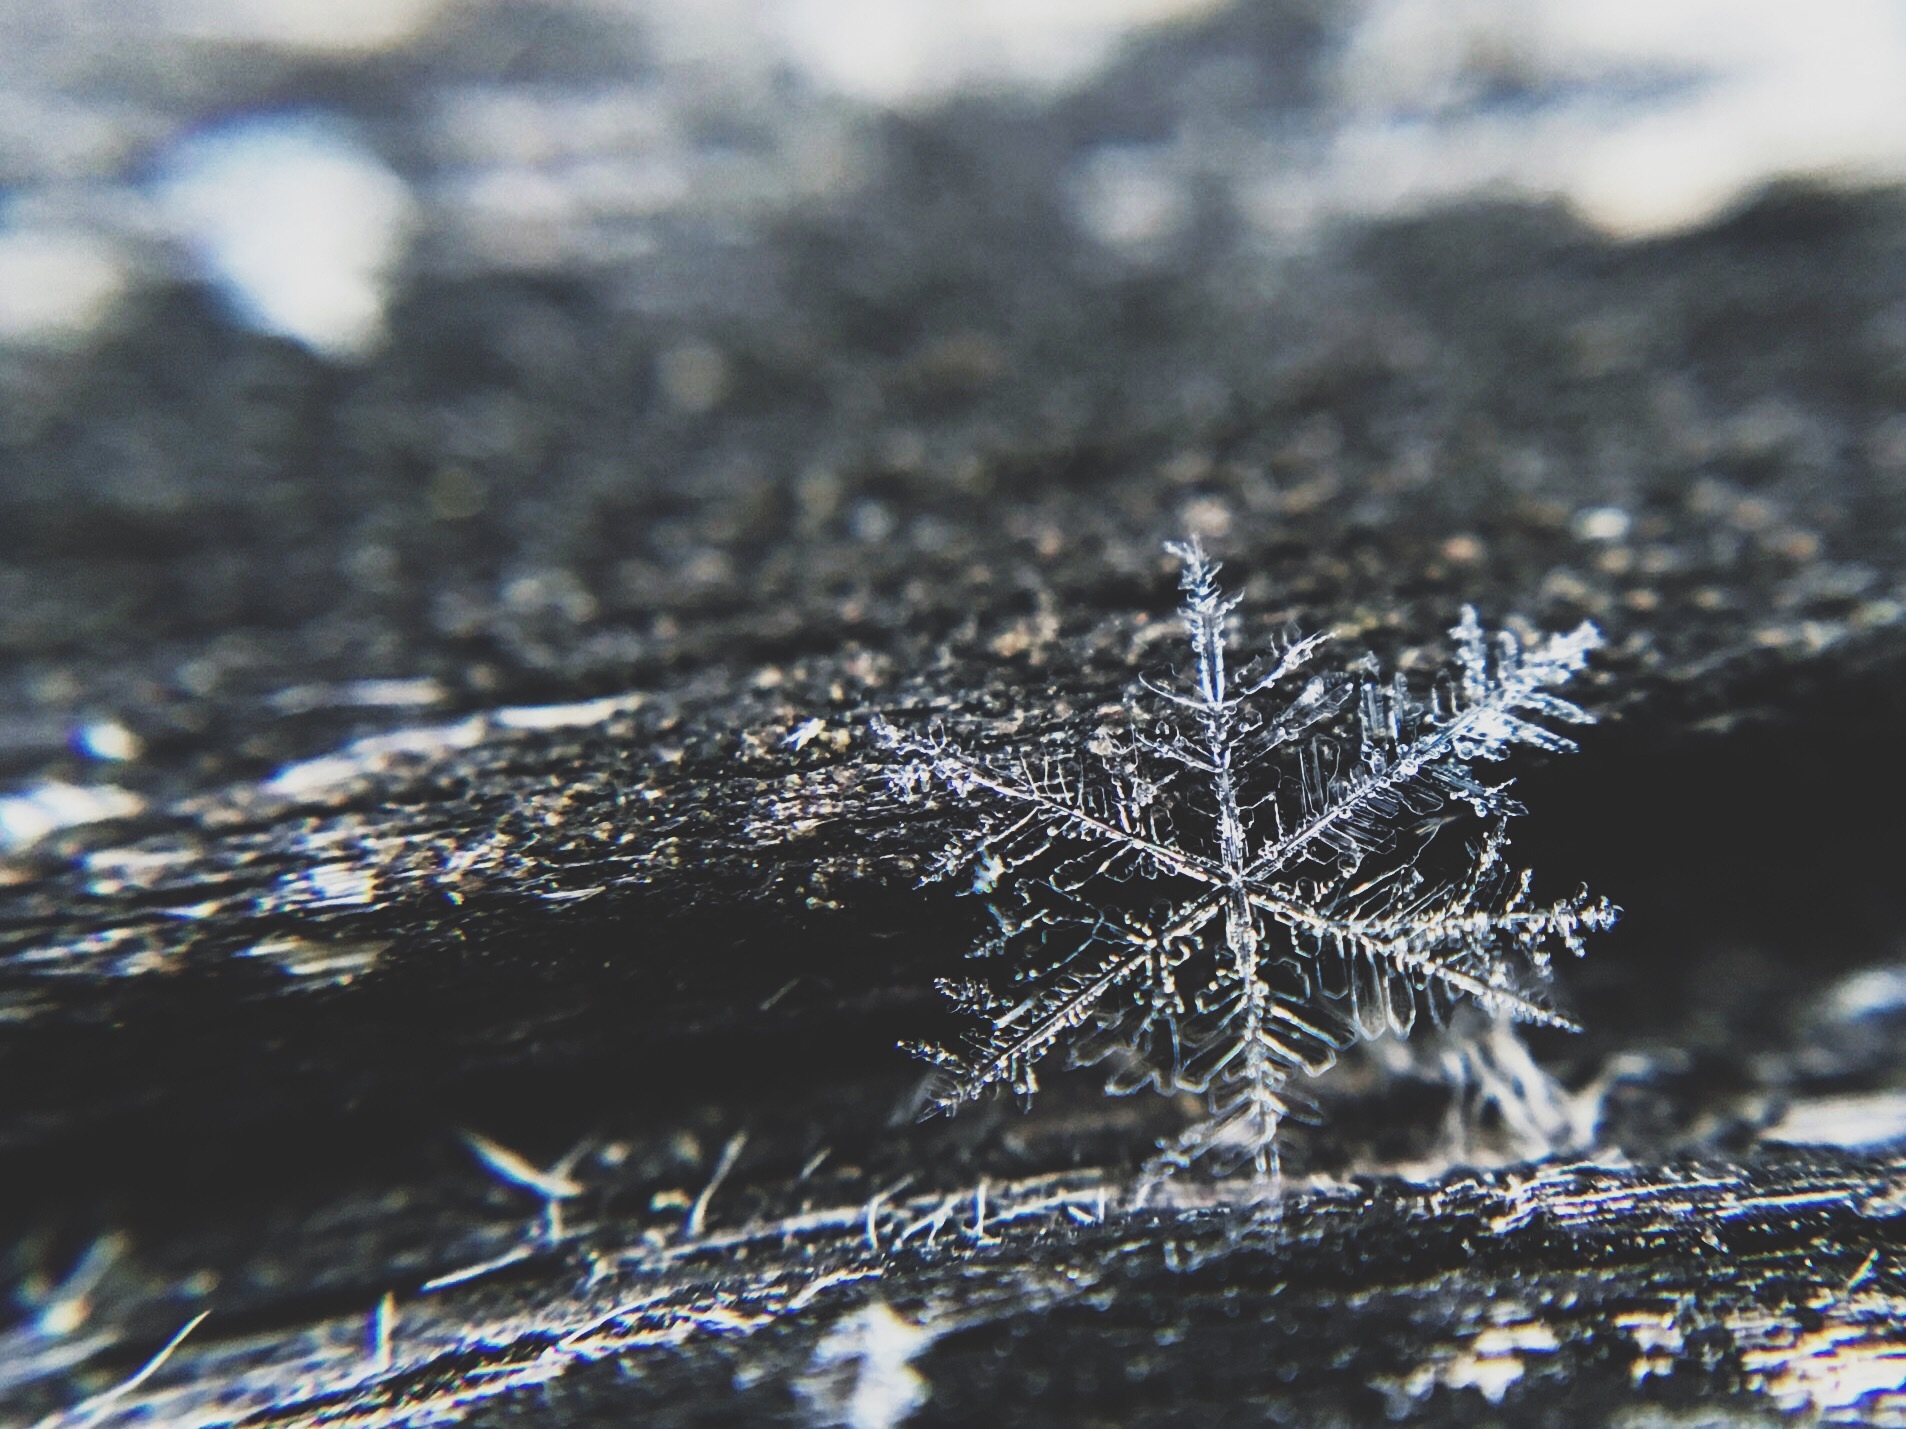
tree, water, nature, branch, snow, winter, leaf, flower, frost, ice, weather, season, close up, freezing, macro photography